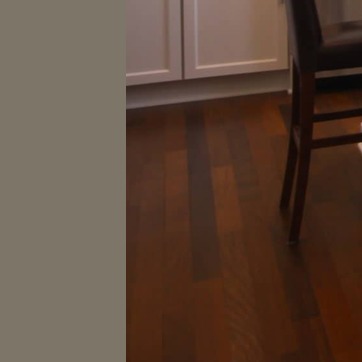
Material: wood